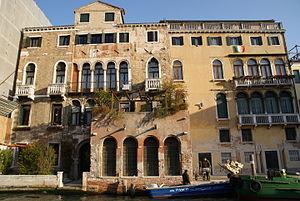
La famille Barzizza, comtes de Bergame, ne fut agrégée à la noblesse vénitienne que le 17 mars 1694. Les empereurs Charles Quint et Maximilien II leur ont reconnu la noblesse de quatre quartiers, conféré et renouvelé le titre de comtes palatins.